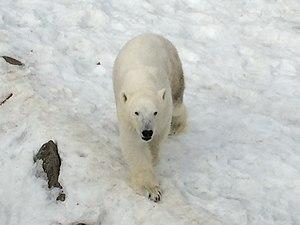
Le parc zoologique de Ranua est un parc zoologique situé à Ranua en Finlande.